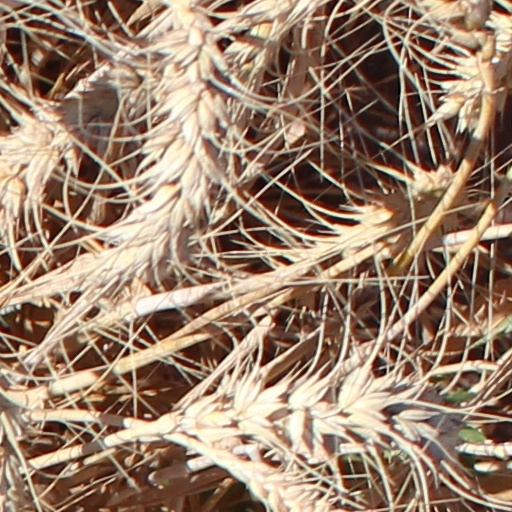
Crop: wheat